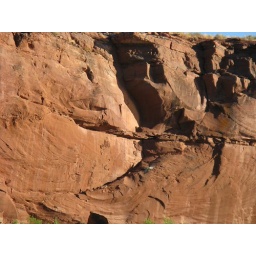
blue herron flying above colorado river, red rock cliffs